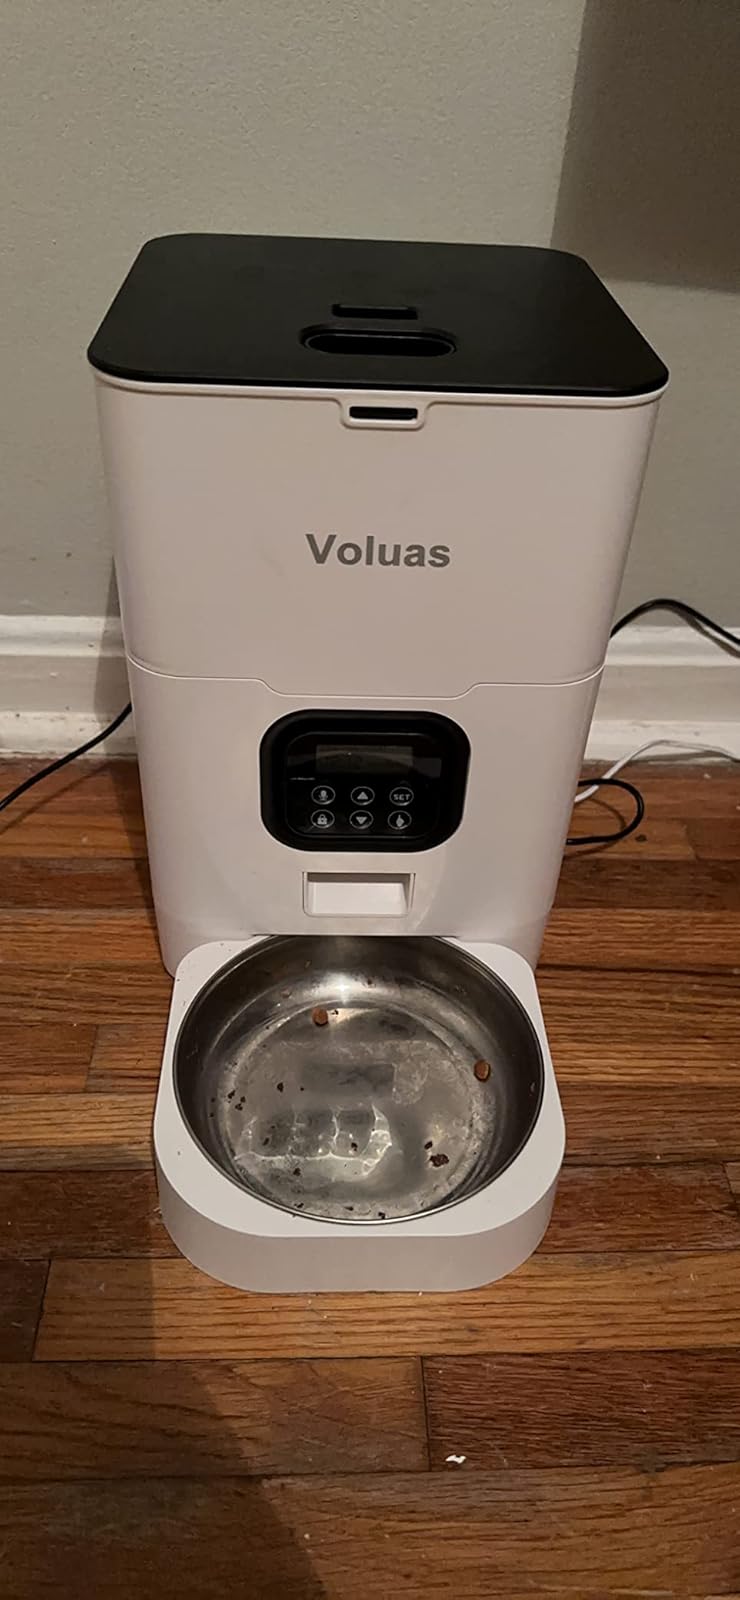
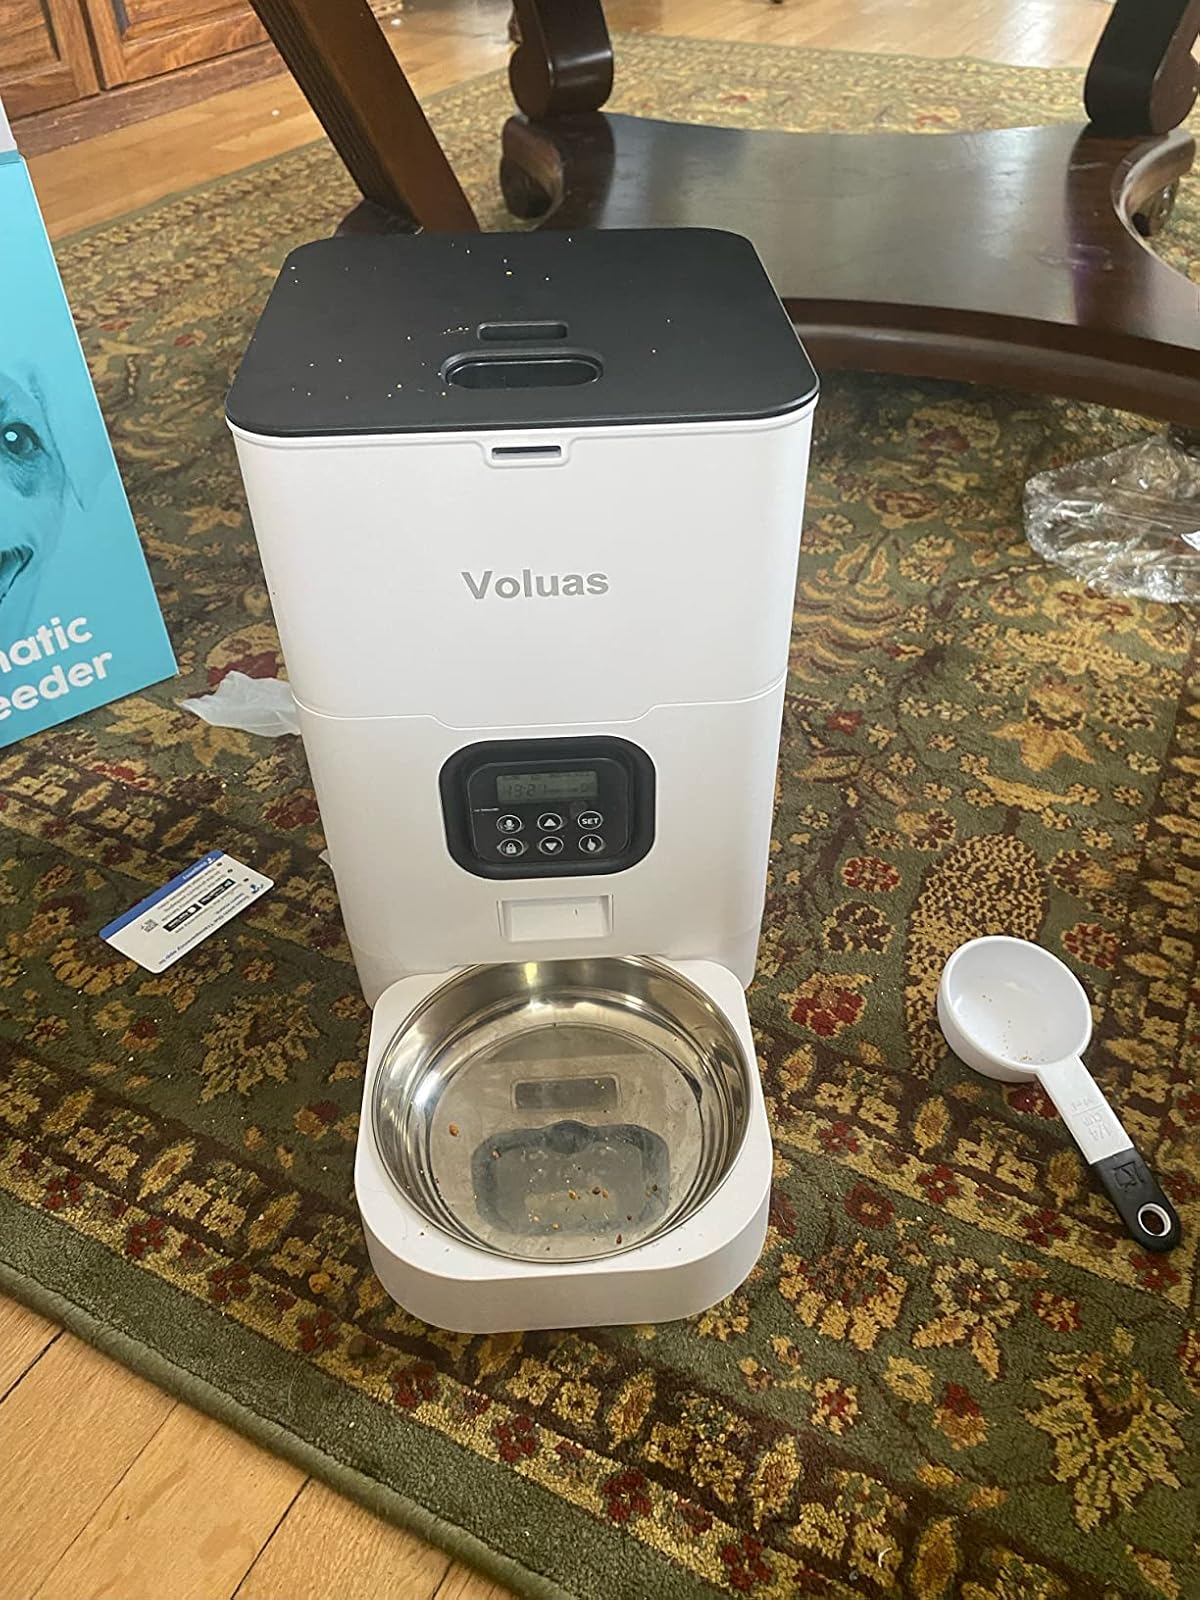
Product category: items_feeder
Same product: yes